Esther Regina

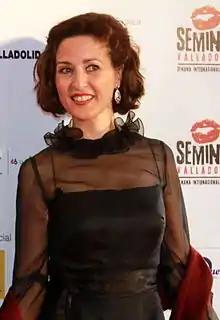
Regina in 2012

Esther Regina studied Dramatic Arts in Brussels. She holds a university degree in French Philology.